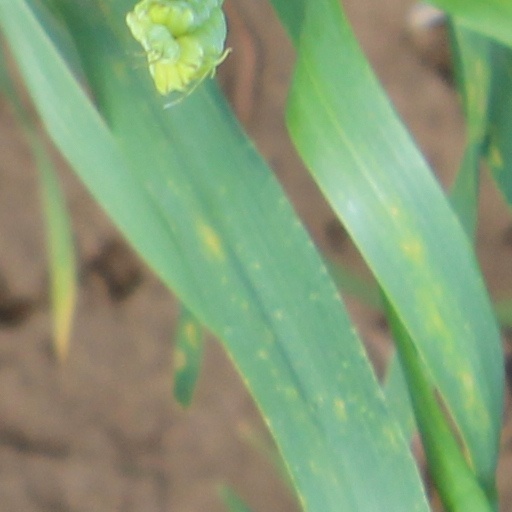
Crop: wheat